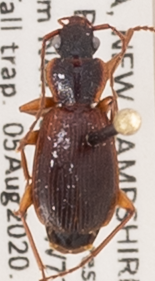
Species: Cymindis cribricollis
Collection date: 2020-08-05
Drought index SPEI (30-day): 0.016
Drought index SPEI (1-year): -0.048
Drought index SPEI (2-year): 0.594